No. 75 Squadron RNZAF

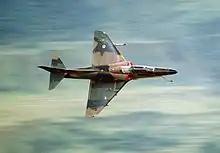
No. 75 Sqn. TA-4K in 1984 during Exercise Cope Thunder

In 1970 14 McDonnell Douglas A-4 Skyhawks were purchased to replace the Vampire FB5s of 75 Sqn – which was the primary attack squadron for the RNZAF. Ten were single-seat A-4Ks, and four twin-seat TA-4Ks. Early in their life all of the aircraft were modified with cranked refuelling probes. In 1984, the NZ Government bought another 10 A-4s from the Australian Navy, and in 1988–89, the Skyhawk fleet underwent Project KAHU which upgraded the avionics systems. The squadron's former Royal Australian Navy A-4G aircraft were then re-designated A-4K/TA-4K. In 1994 a major escape system change was initiated to fit the UPCO SIII3S-ER ejection seat to replace the MDD EScapac1G3.